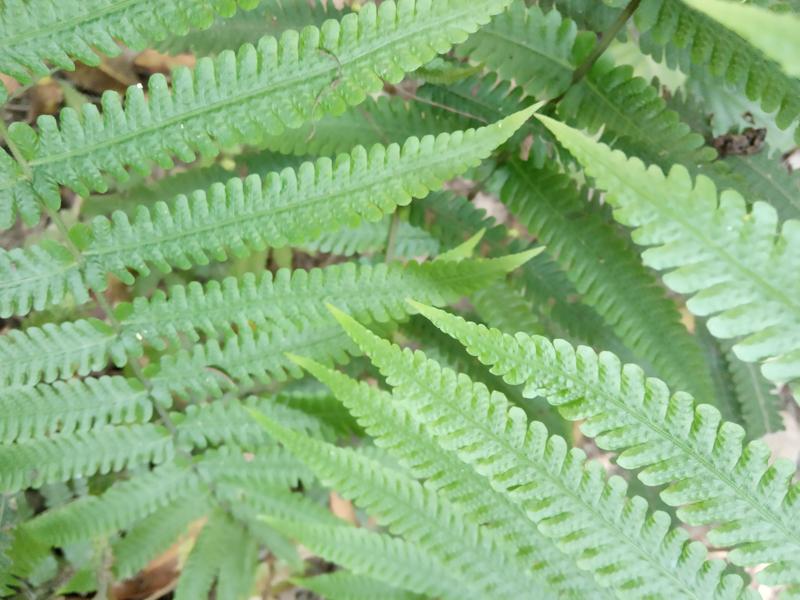
Weed species: Pteris vittata